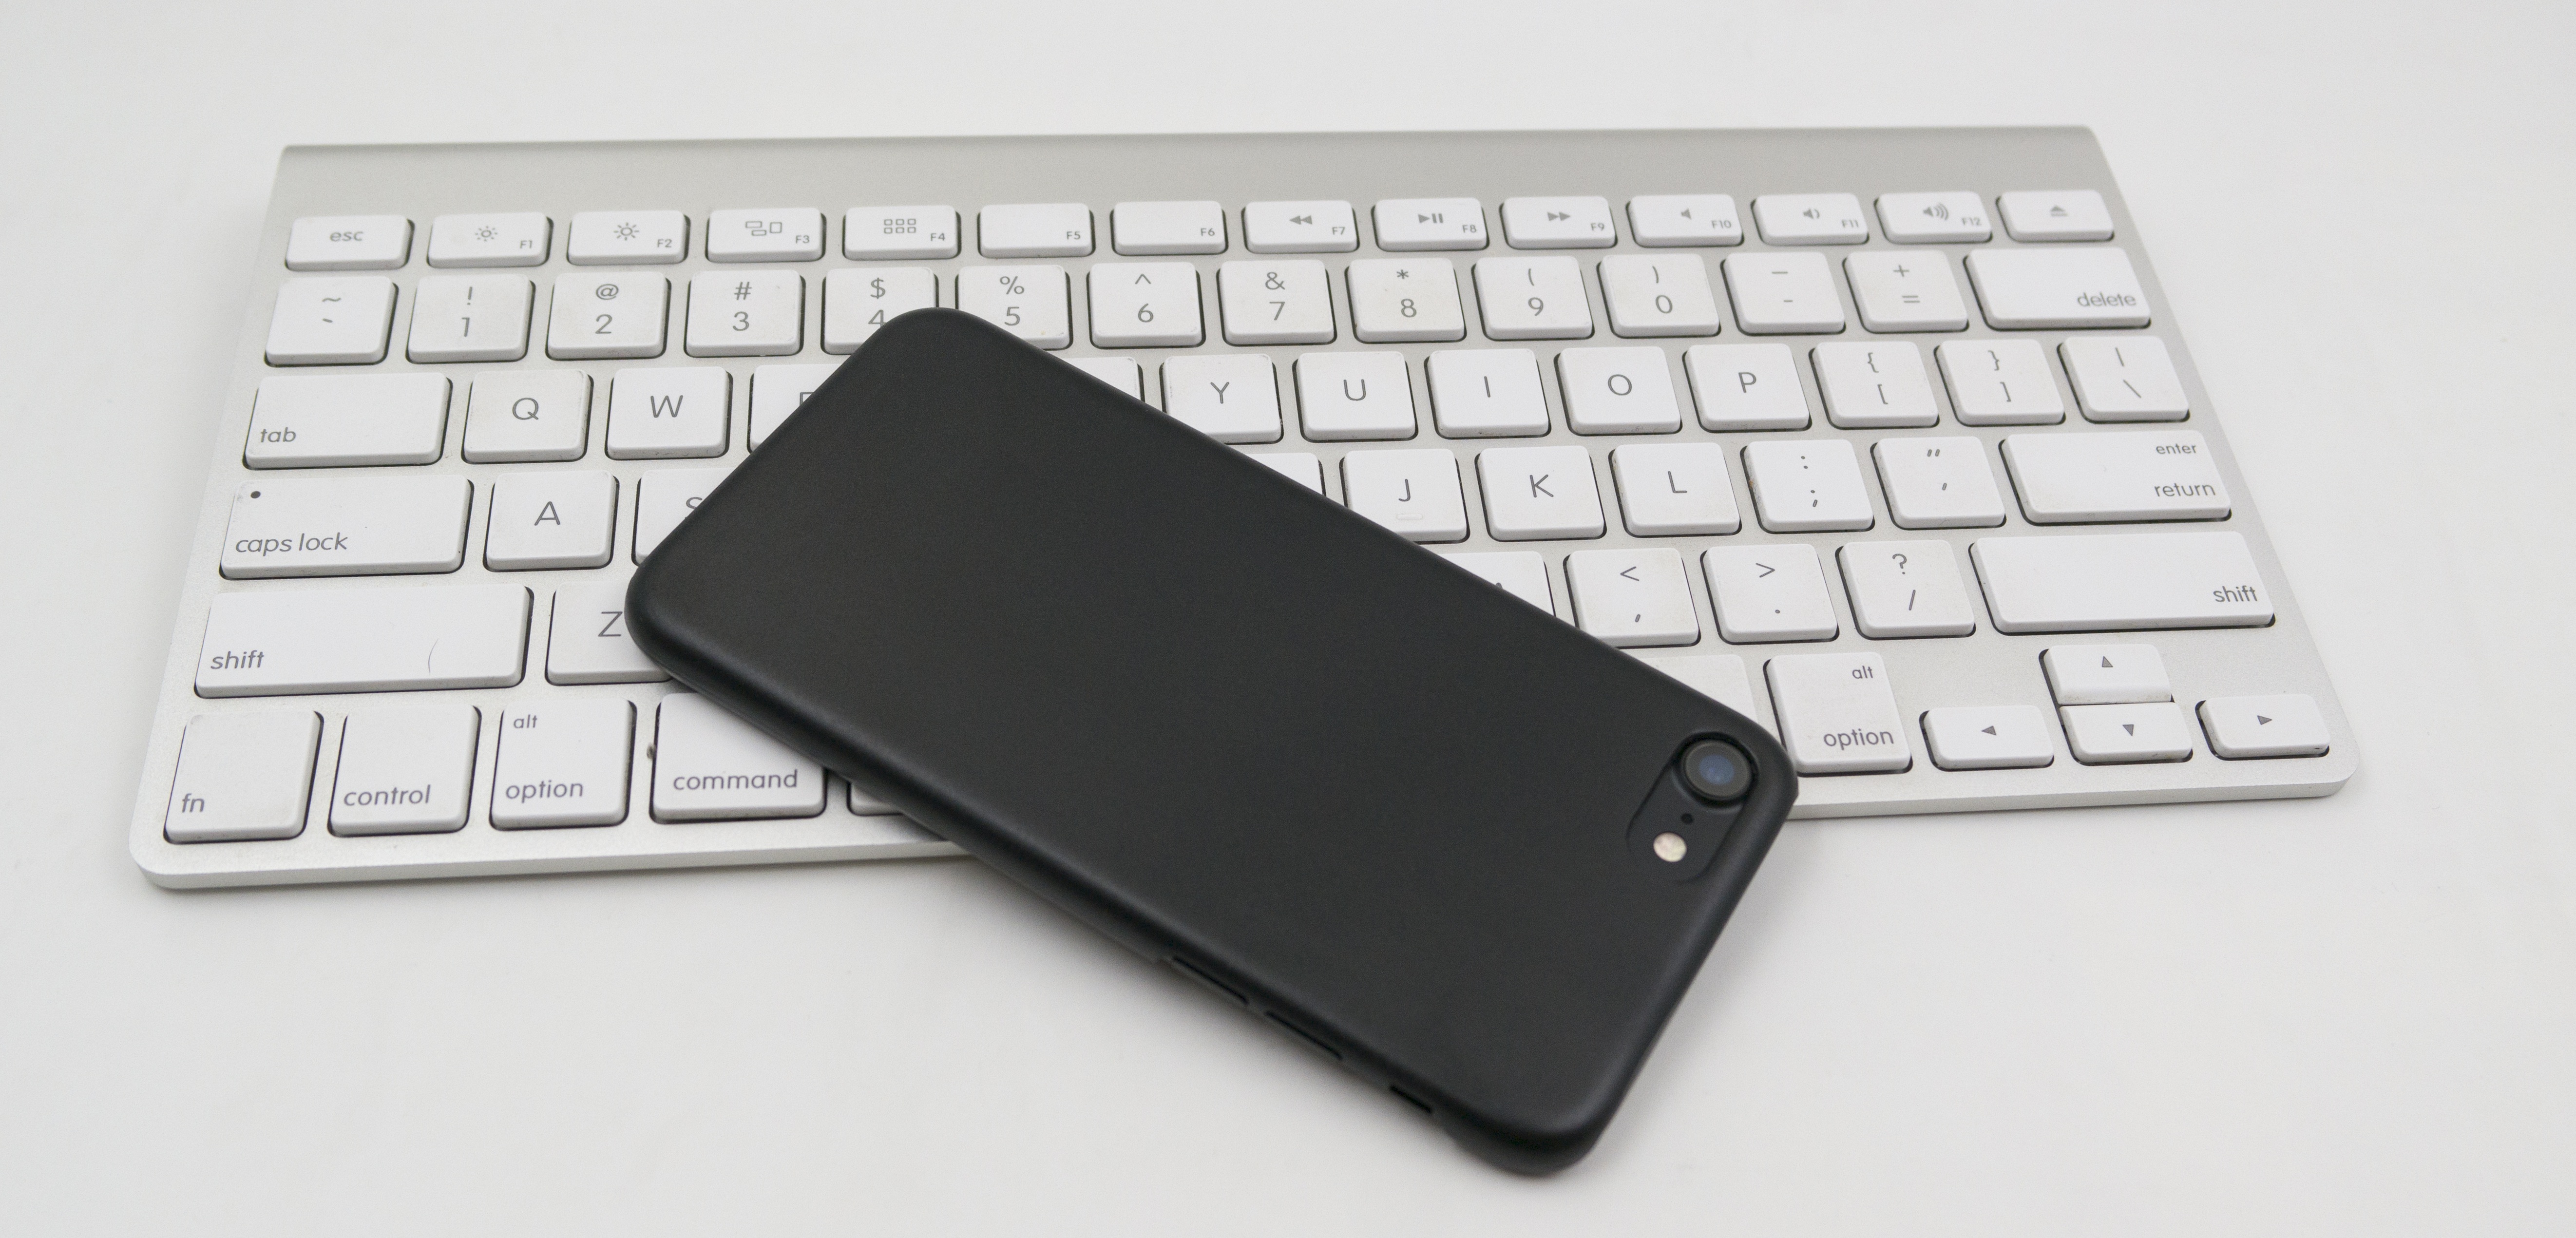
laptop, mobile, apple, keyboard, technology, black, iphone 7, multimedia, computer keyboard, work place, apple mobile phones, netbook, numeric keypad, electronic device, computer hardware, musical keyboard, laptop replacement keyboard